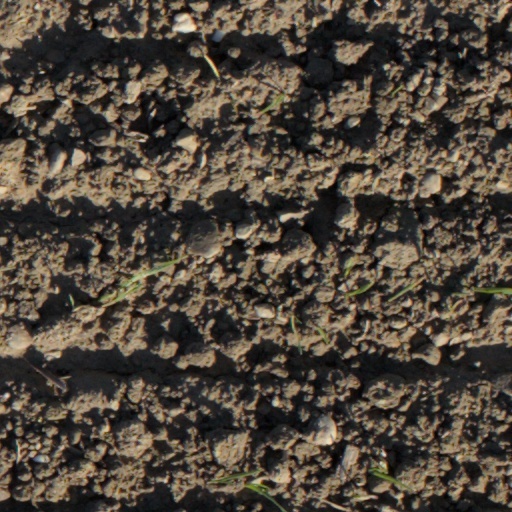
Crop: wheat